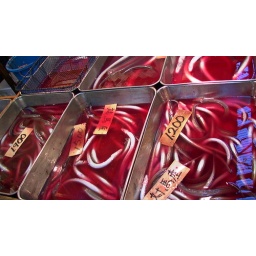
the fish market in tokyo